Stadtwaage (Bremen)

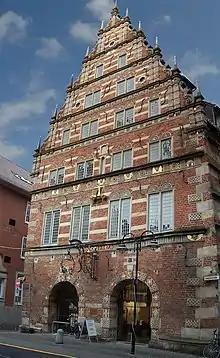
Stadtwaage 2005

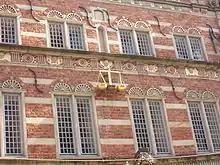
Details of the façade

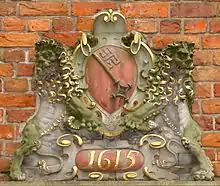
Bremen coat of arms

The Stadtwaage (weigh house) at No. 13 Langenstraße in Bremen (Germany) is the building in which the municipal weighing scales used to be housed. The facility was created in order to levy taxes and excise duties while protecting merchants and customers against fraud and dishonesty.